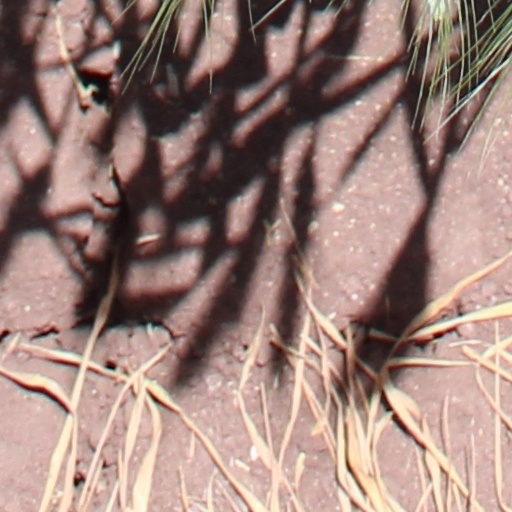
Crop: wheat